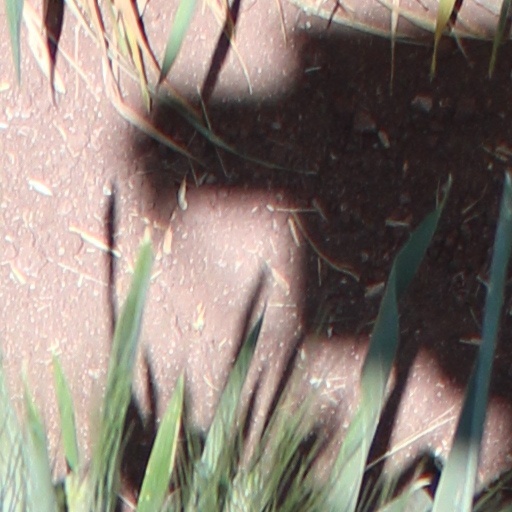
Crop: wheat